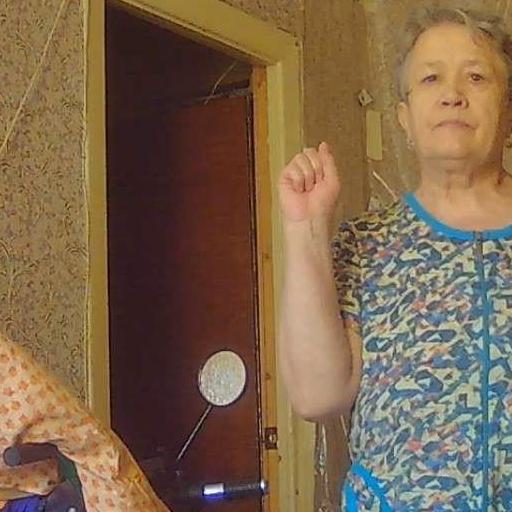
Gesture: fist